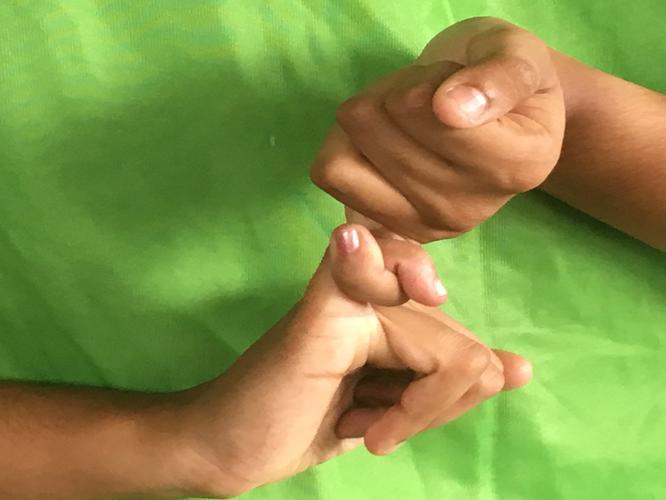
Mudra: Kilaka
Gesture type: double_hand